Direct Fly sro

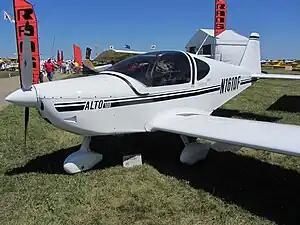
Direct Fly Alto 100

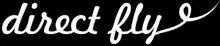
former logo used prior to 2017

In 2008 the company had seven employees. In 2012 Jane's Information Group reported the company then had ten employees, plus seven international dealers.